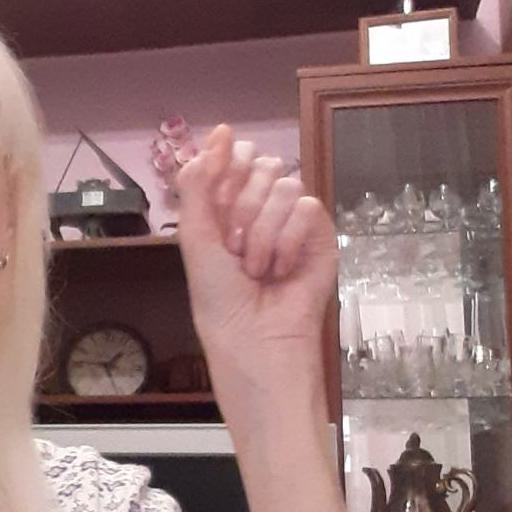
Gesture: fist